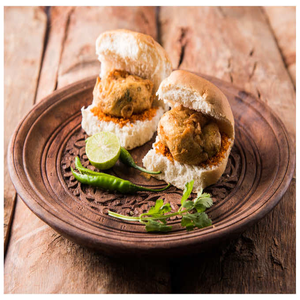
Dish: vadapav